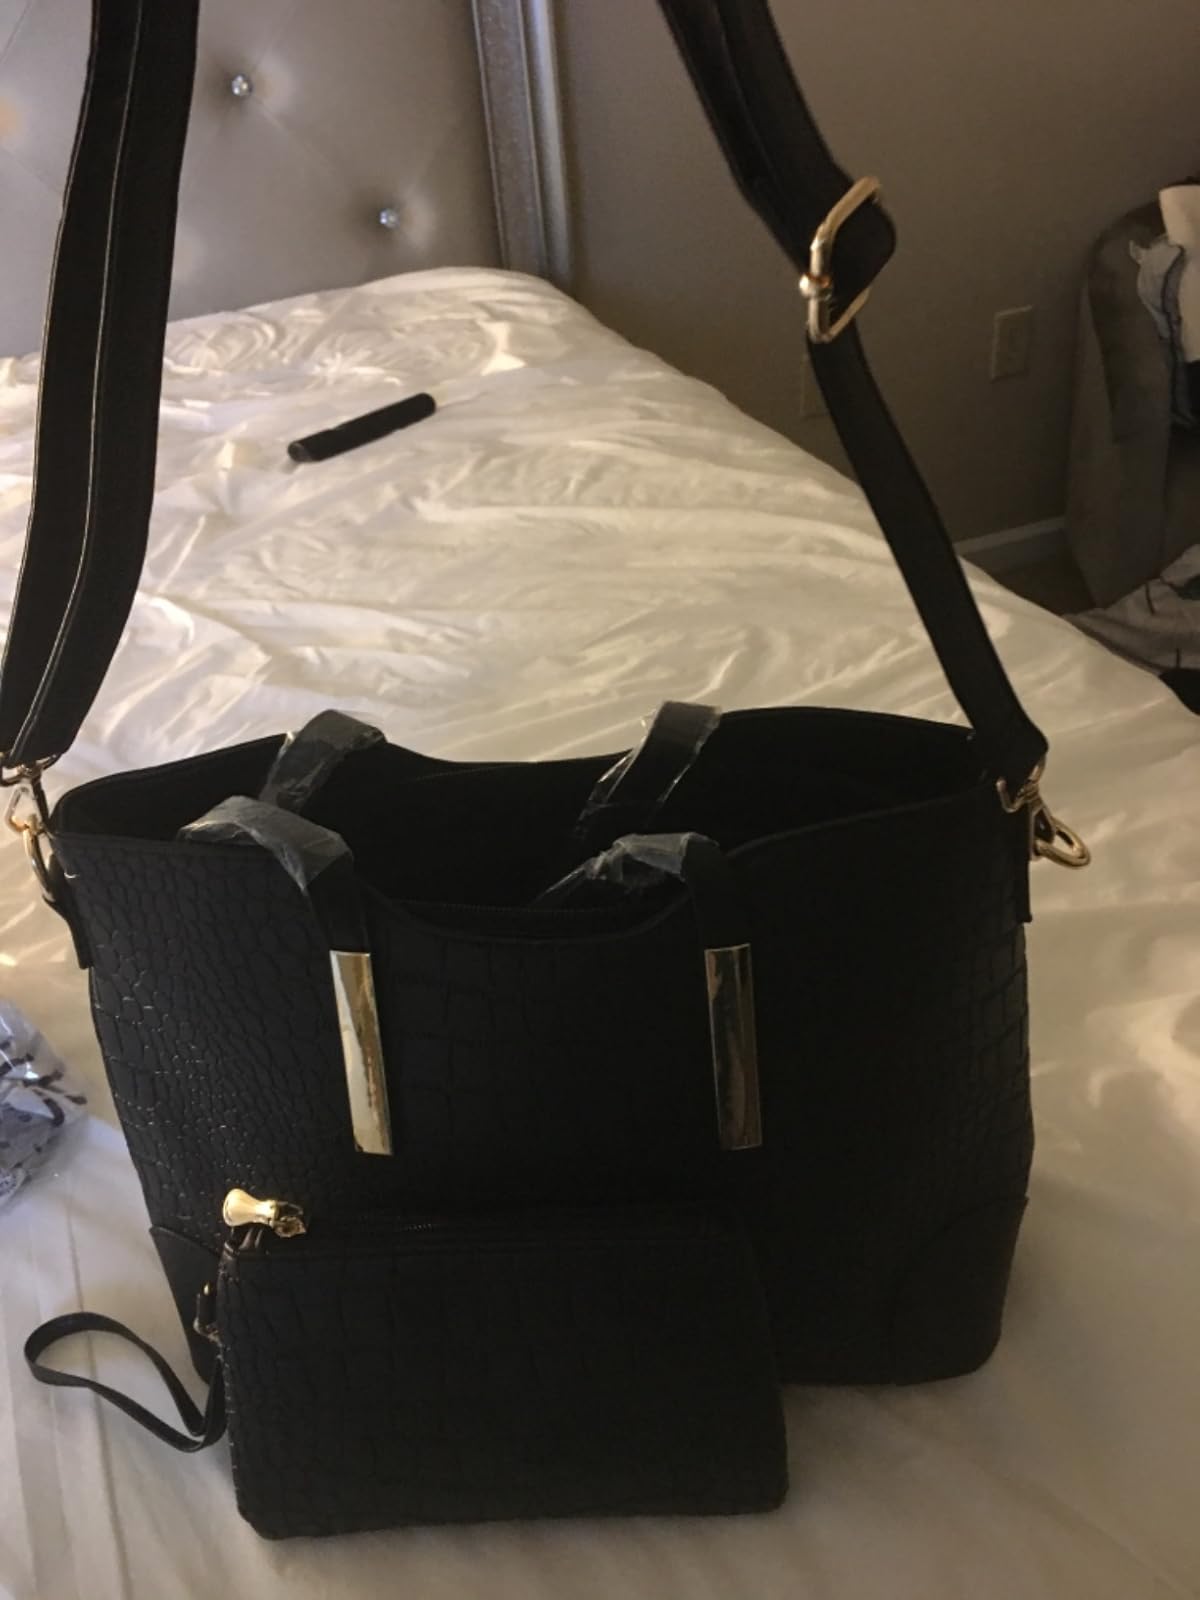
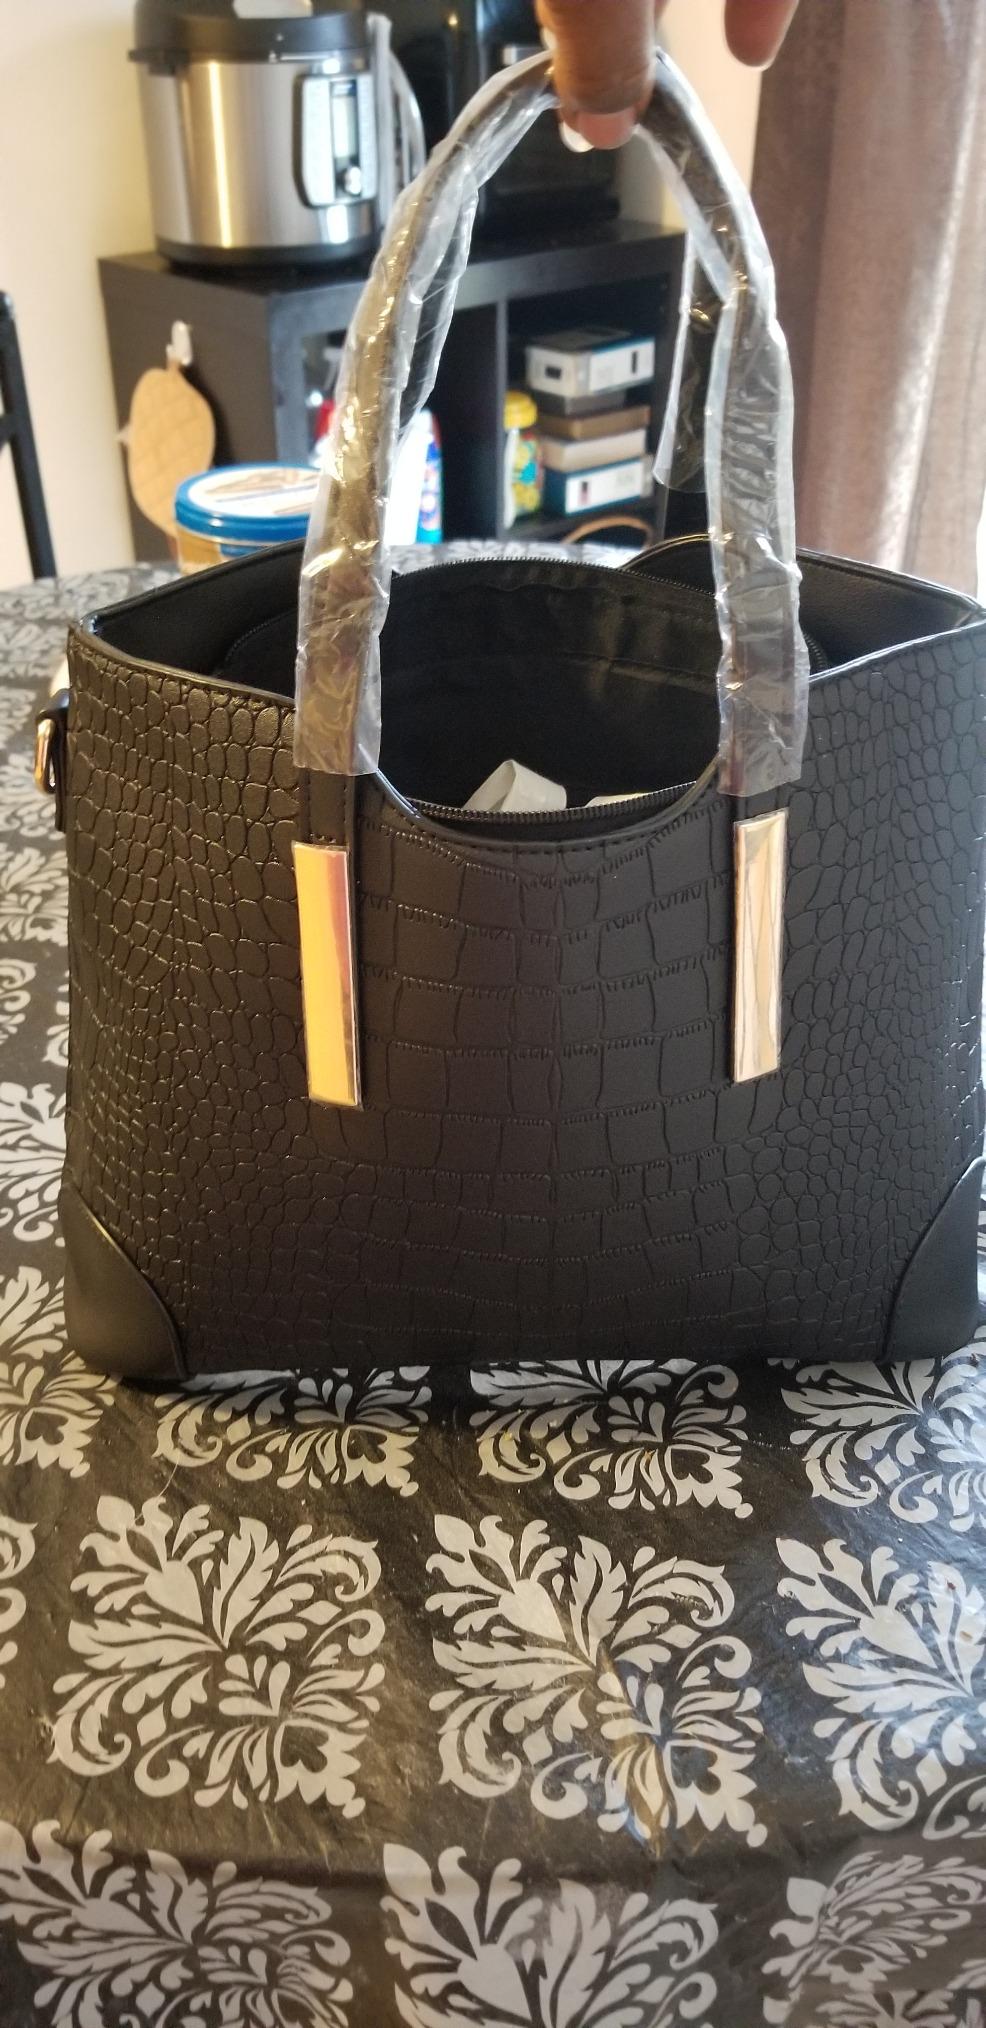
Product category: accessories_handbag
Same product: yes